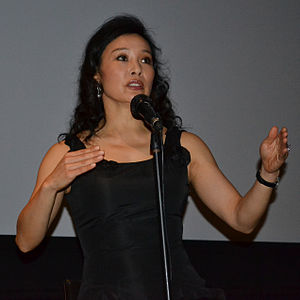
Joan Chen
Joan Chen
Joan Chen er en kinesisk skuespiller, som har haft sin karriere både i Kina og i Vesten.